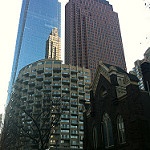
Label: buildings